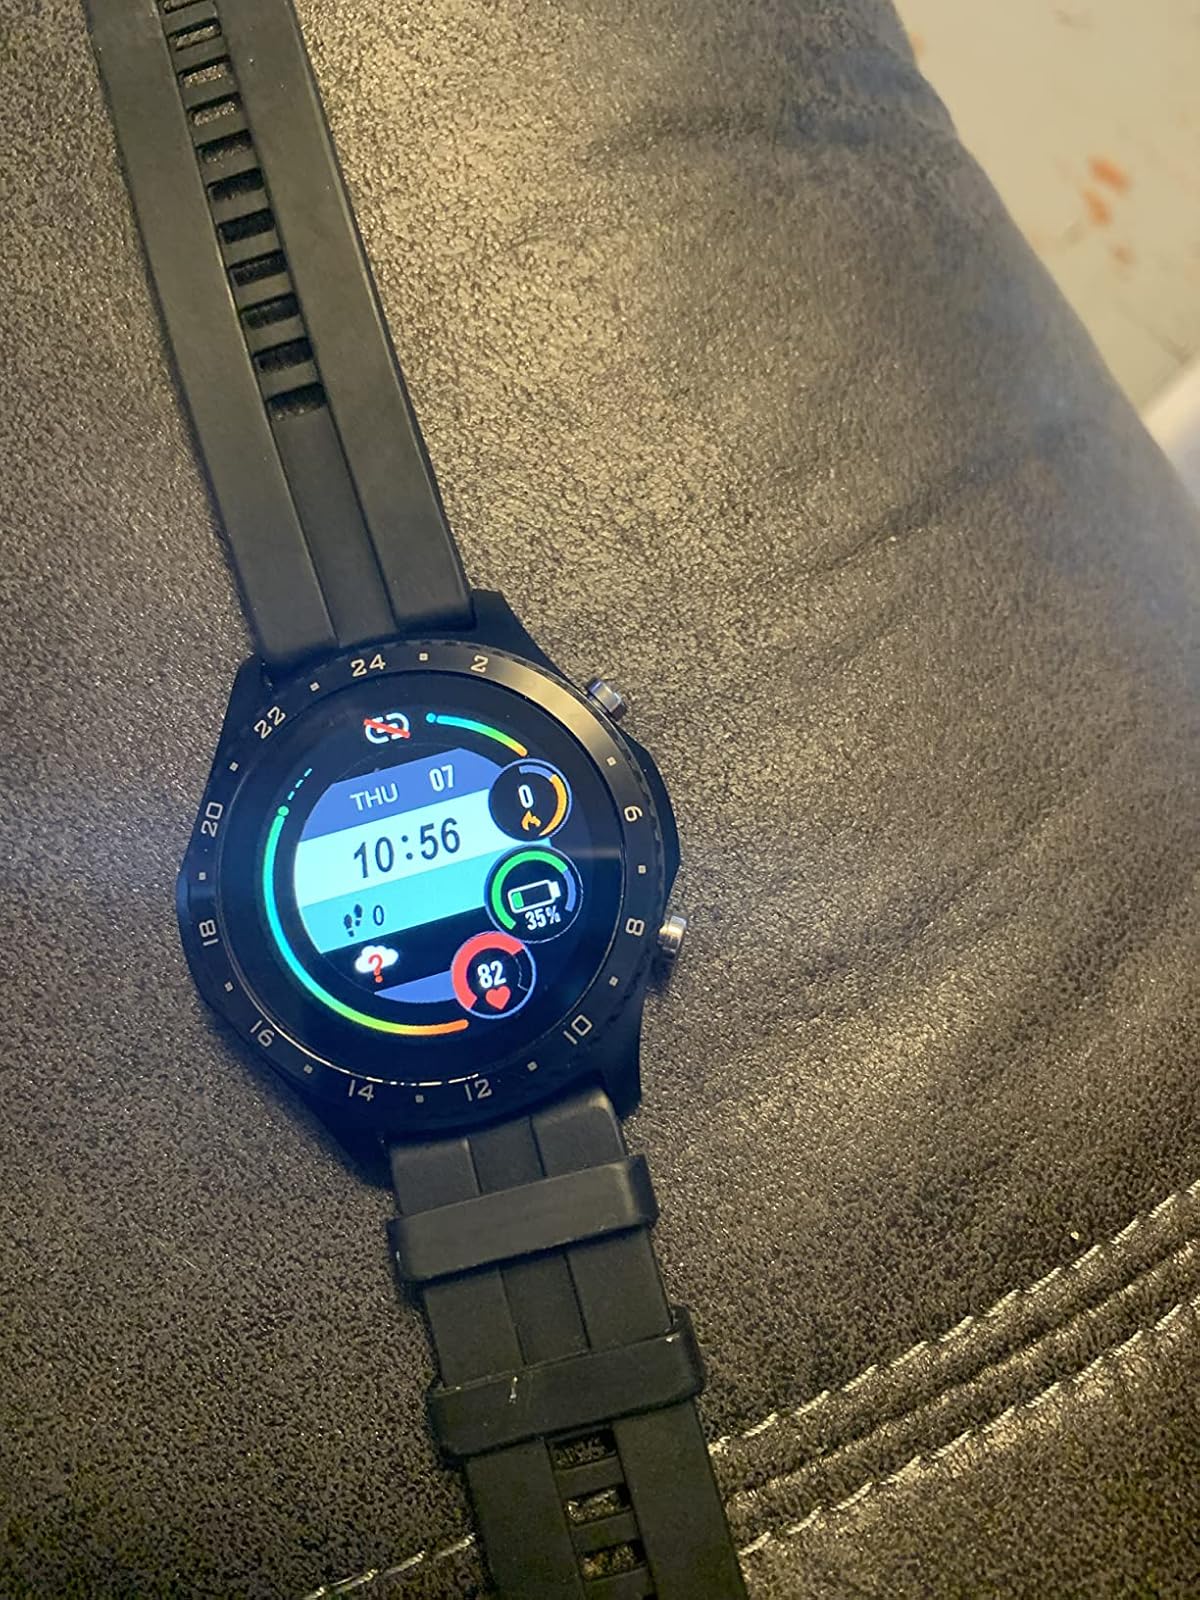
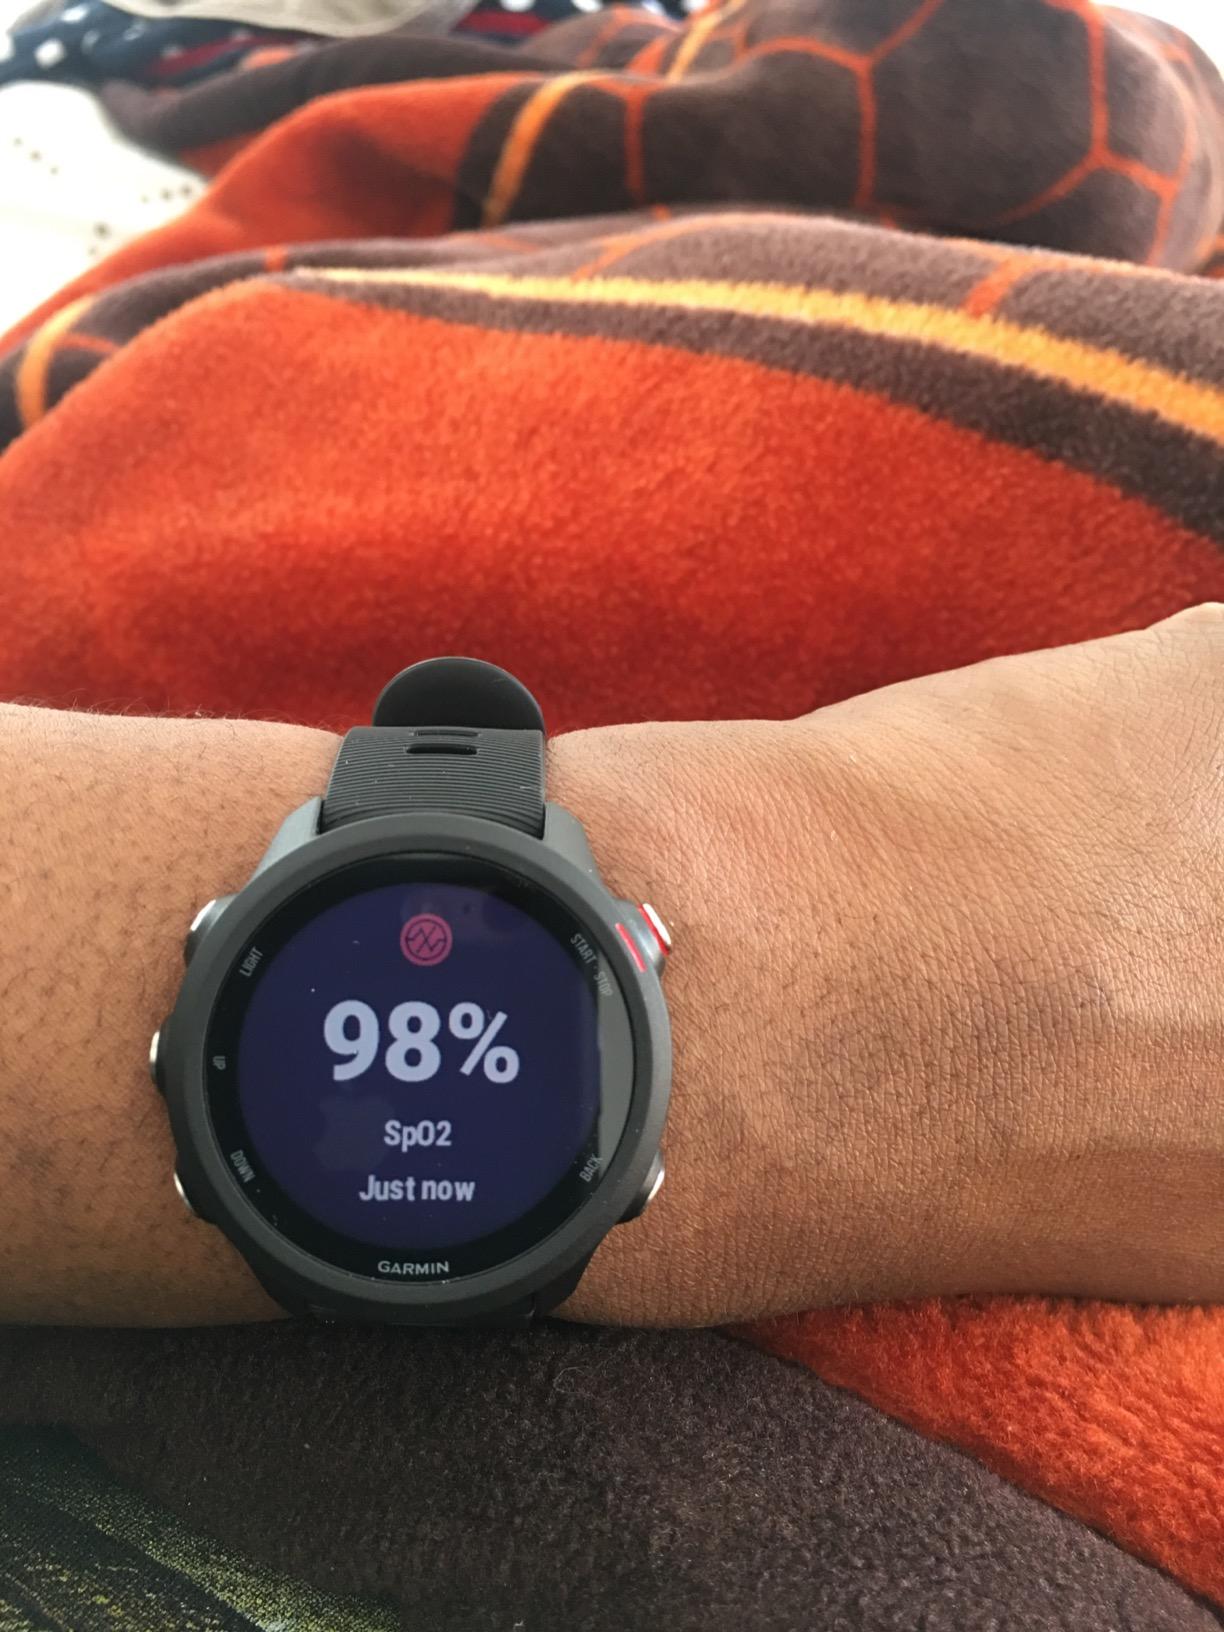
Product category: smartwatch
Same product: no